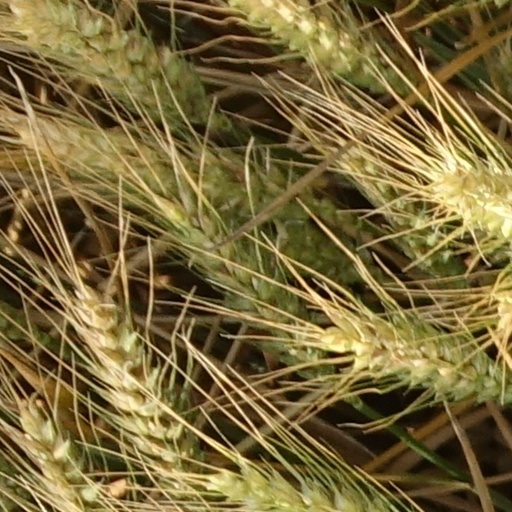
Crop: wheat